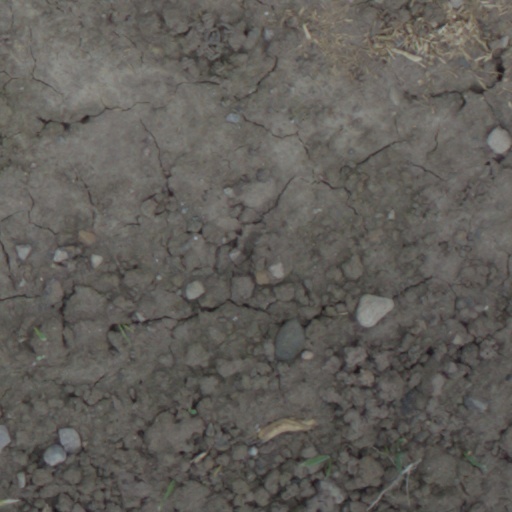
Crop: wheat